Menu bar

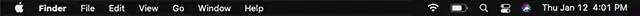

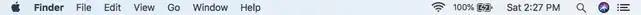

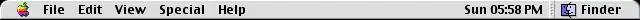

In the Macintosh operating systems, the menu bar is a horizontal "bar" anchored to the top of the screen. In macOS, the left side contains the Apple menu, the Application menu (its name will match the name of the current application) and the currently focused application's menus (e.g. File, Edit, View, Window, Help). On the right side, it contains menu extras (for example the system clock, volume control, and the Fast user switching menu (if enabled) and the Spotlight icon. All of these menu extras can be moved horizontally by command-clicking and dragging left or right. If an icon is dragged and dropped vertically it will disappear with a puff of smoke, much like the icons in the dock. In the Classic Mac OS (versions 7 through 9), the right side contains the application menu, allowing the user to switch between open applications. In Mac OS 8.5 and later, the menu can be dragged downwards, which would cause it to be represented on screen as a floating palette.